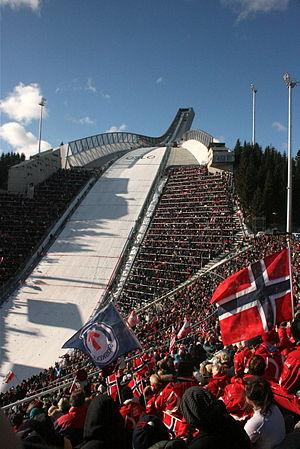
L'Holmenkollbakken est un tremplin de saut à ski situé dans le quartier d'Holmenkollen à Oslo. Accueillant sa première épreuve de saut à ski en 1892, il s'agit d'un des plus vieux tremplins du monde et a connu dix-neuf rénovations depuis dont la dernière date de 2009. Le stade peut accueillir près de 30 000 spectateurs.